Piedmont

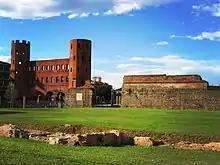
The Roman Palatine Towers in Turin

The countryside is very diverse: from the rugged peaks of the massifs of Monte Rosa and Gran Paradiso to the damp rice paddies of Vercelli and Novara, from the gentle hillsides of the Langhe, Roero, and Montferrat to the plains. 7.6% of the entire territory is considered protected area. There are 56 different national or regional parks; one of the most famous is the Gran Paradiso National Park, between Piedmont and the Aosta Valley.